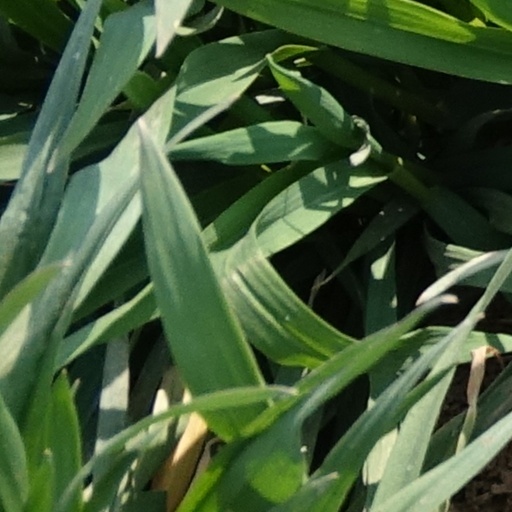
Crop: wheat